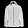
Label: Coat